Claymates

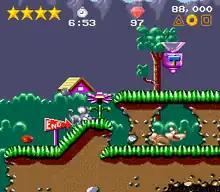
Gameplay screenshot.

The player uses samples of serum lying around in these levels to transform into one of five different animals (Muckster the Cat, Doh-Doh the Duck, Oozy the Mouse, Goopy the Guppy, and Globmeister the Chipmunk) to best fit with the environment and make it to the end of the level. Special abilities that are in a clay ball transform Clayton into a helpful animals as he races the clock to collect as much as possible and still makes it to the end, jumping over obstacles and attacking with the animal in use. Clayton must also be careful not to be hit while a blob or he'll die.